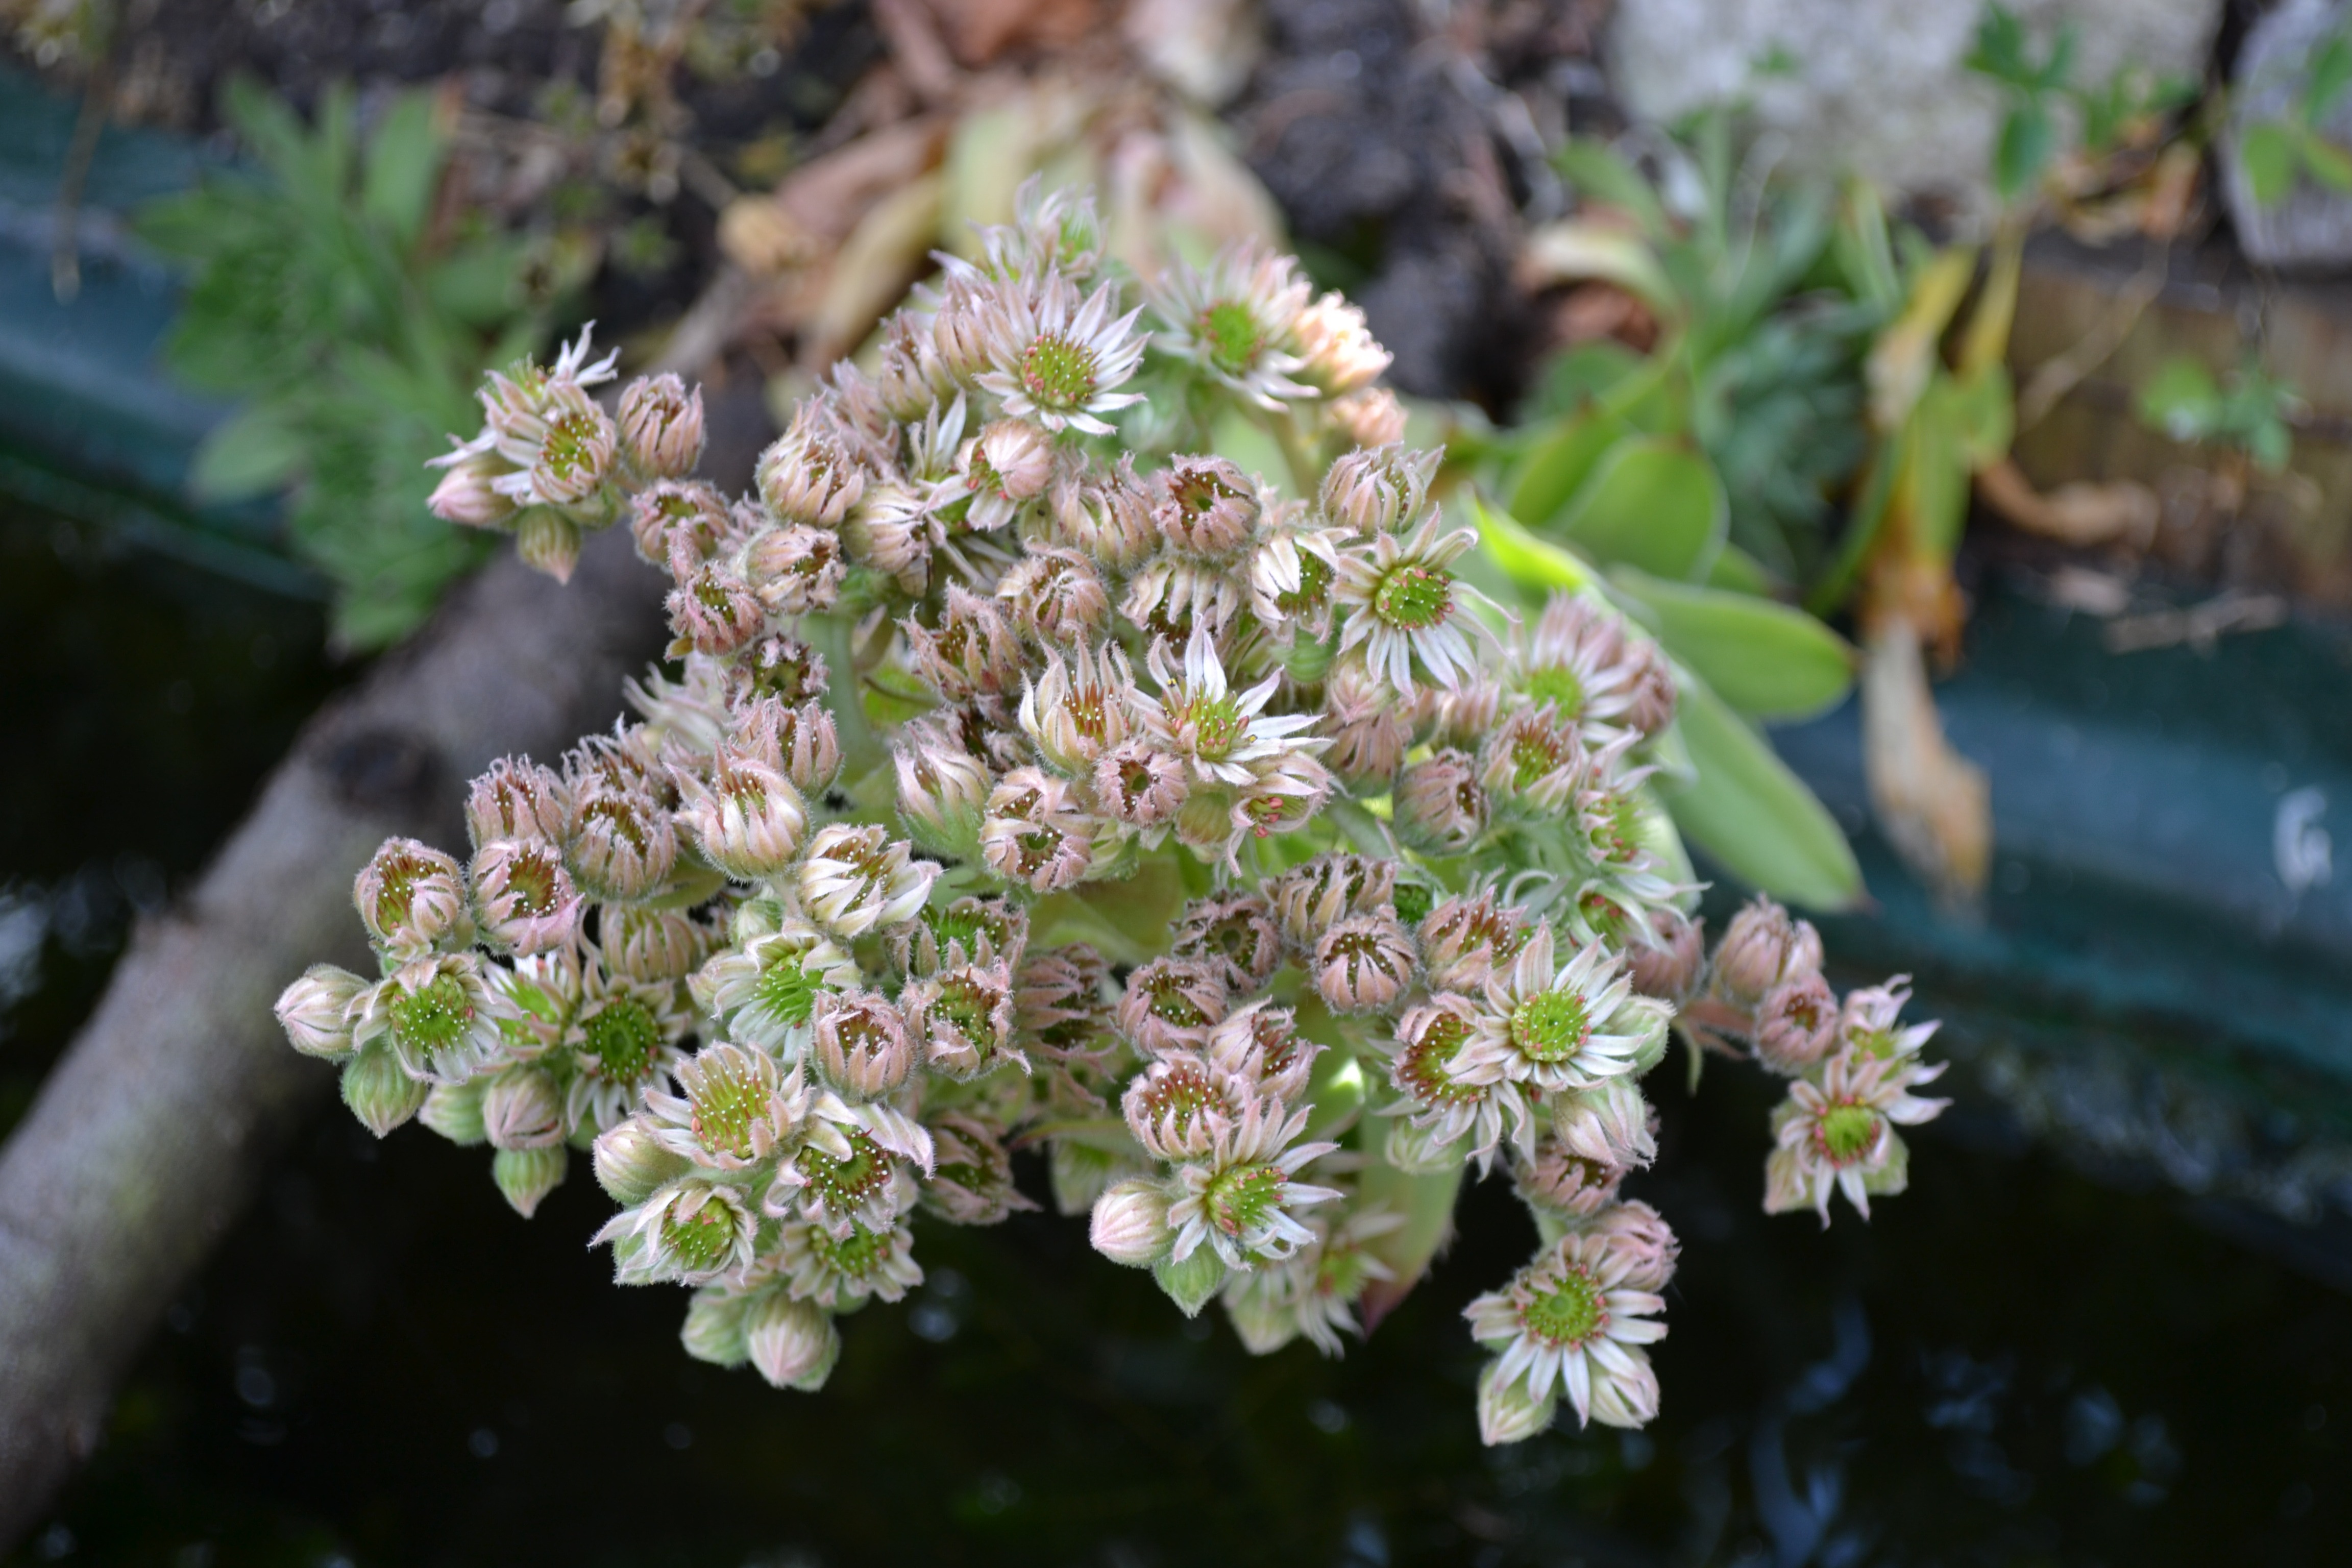
plant, flower, spring, flora, flowers, leaves, shrub, buds, edible, houseleek, subshrub, ice plant, hens and chicks succulent, english aloe vera